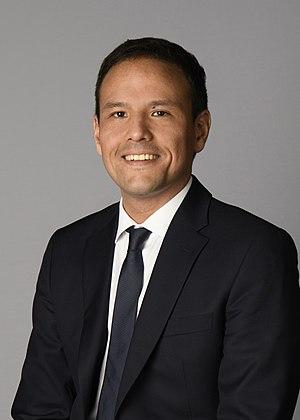
Photo de Cédric O
Le gouvernement Jean Castex est le quarante-deuxième gouvernement de la France sous la Cinquième République. Dirigé par le Premier ministre Jean Castex, il s'agit du troisième gouvernement formé sous la présidence d'Emmanuel Macron.
Le gouvernement français peut avoir un ministre chargé du Numérique, qui traite les questions relatives au développement de l'économie numérique et à la transformation numérique des entreprises et de l’État et participe au traitement des questions relatives aux communications électroniques.
Cédric O, né le 18 décembre 1982 à L'Arbresle, est un homme politique français.